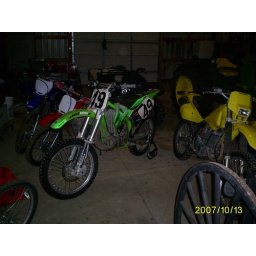
dirt bikes sitting in barn